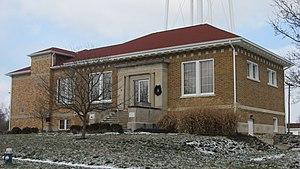
La ville de Colfax est située dans le comté de Clinton, dans l'Indiana, aux États-Unis. Sa population s’élevait à 691 habitants lors du recensement de 2010, estimée à 679 habitants en 2016.